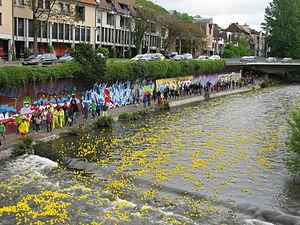
Un canard en plastique, ou canard en caoutchouc, ou encore canard de bain, est un jouet en forme de canard, le plus souvent jaune avec un bec de couleur orangée. À l’origine en caoutchouc, ils sont actuellement fabriqués dans des matières plastiques ressemblant au caoutchouc. Le canard en plastique est souvent considéré comme un symbole des univers des jouets, de l’enfance, du bain. S’il est traditionnellement jaune, il en existe de nombreuses autres sortes.